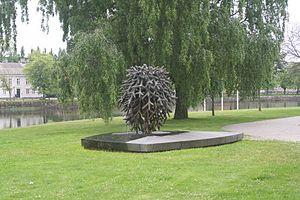
Aimo Johan Kustaa Tukiainen est un sculpteur finlandais.